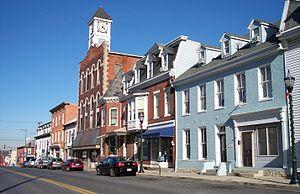
Williamsport est une localité américaine située dans le comté de Washington, dans le Maryland. C'est là qu'a lieu chaque année l'arrivée de la JFK 50 Mile, un ultra-trail de 50 milles.